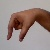
The image shows a hand gesture representing the letter 'Q' in Indian Sign Language.